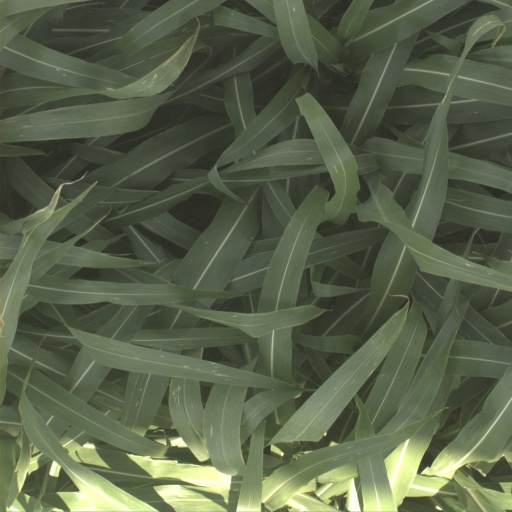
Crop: sorghum